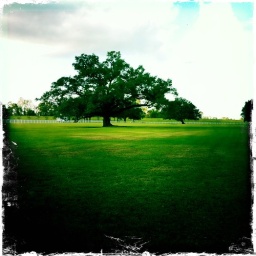
iPhone -- A shot of a tree and field next to Oak Alley Plantation in Vacharie, Louisiana.